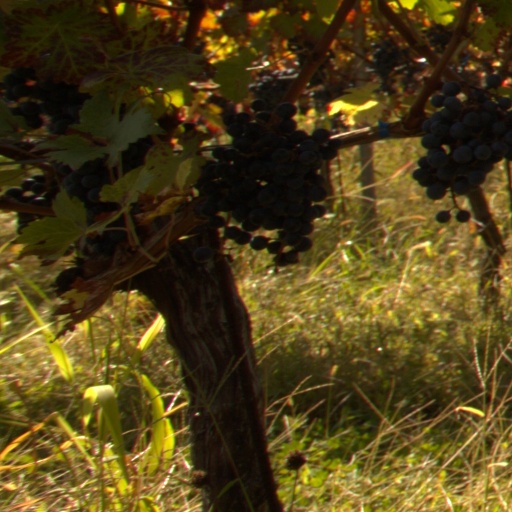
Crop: grape